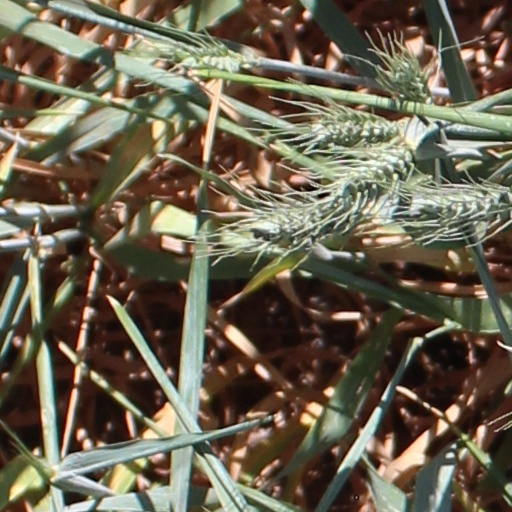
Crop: wheat